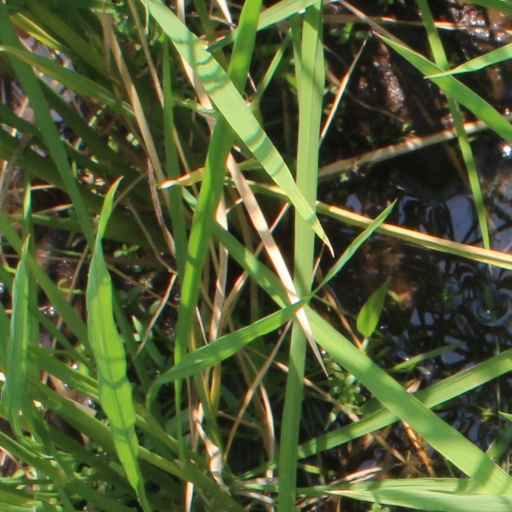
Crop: rice